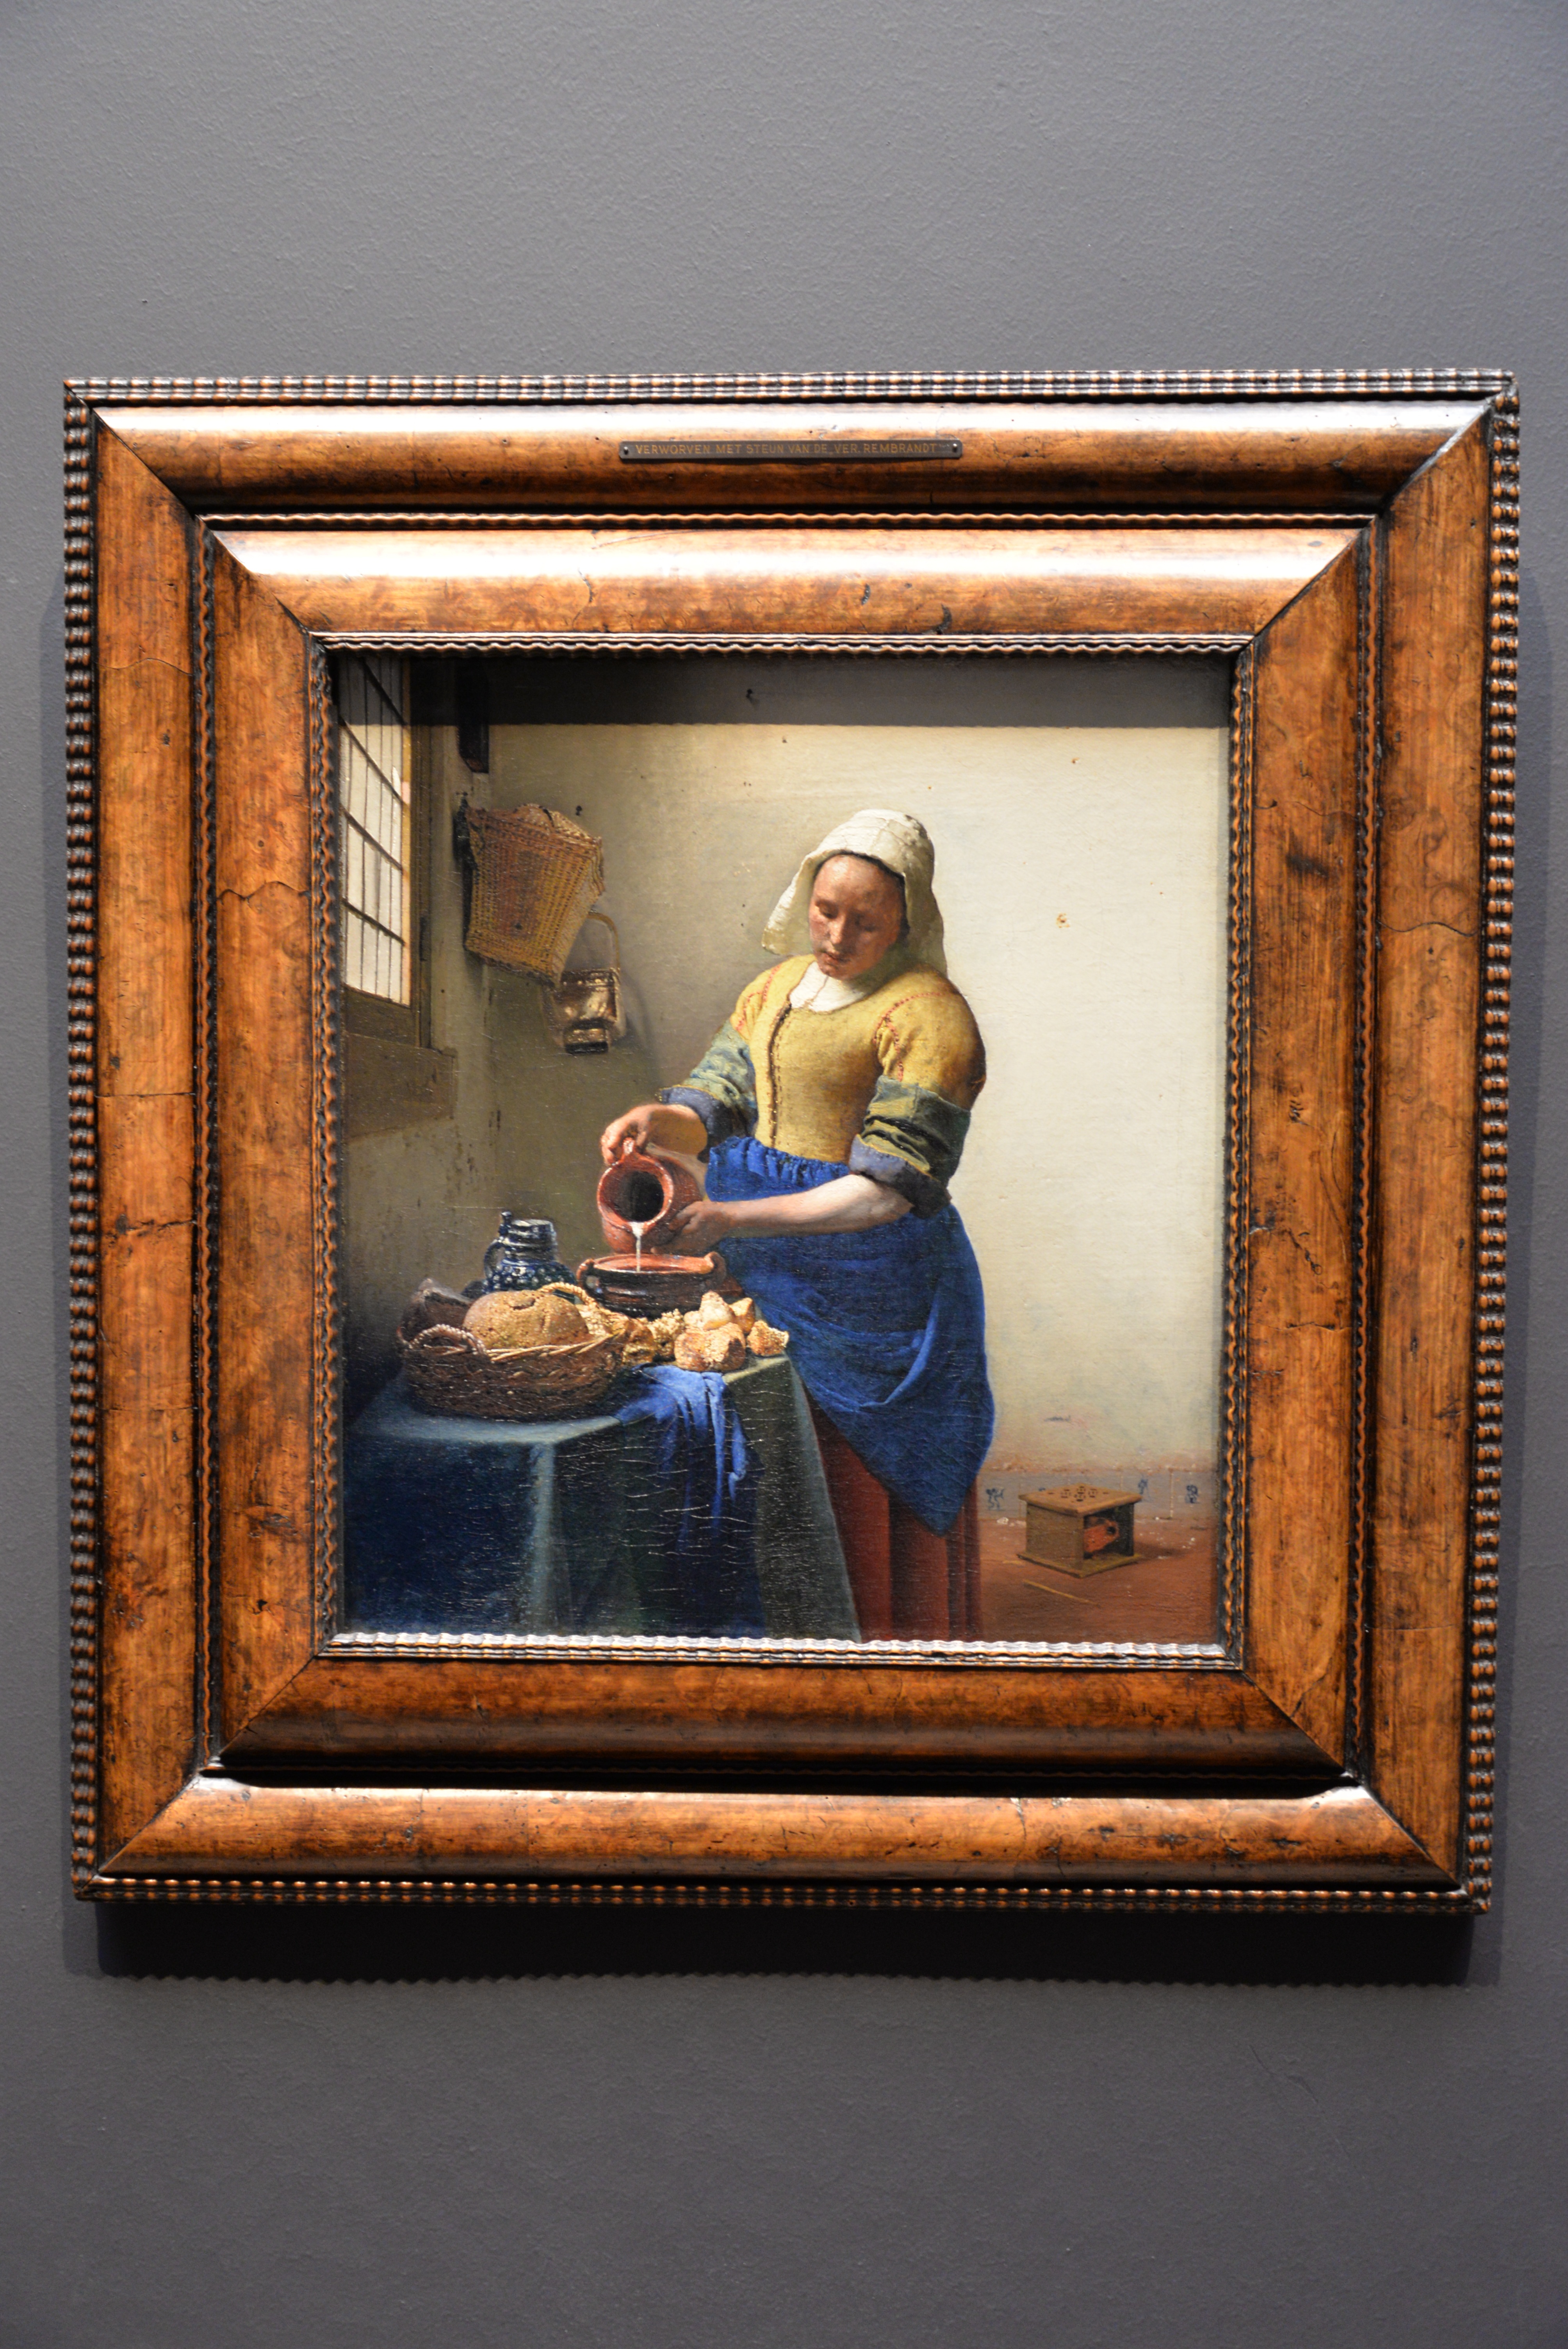
light, painting, art, holland, illustration, photograph, picture frame, rijksmuseum, vermeer, dairy, modern art, golden age, masters of light